Israeli Jews

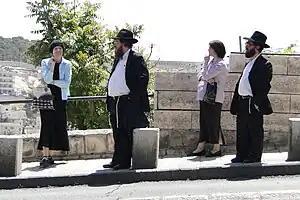
Two Haredi Jewish couples at a bus stop in Jerusalem

Commonly, the Israeli Jews are identified as "haredim" (ultra-Orthodox), "datim" (Orthodox), "masortim" (traditionalists), and "hiloni" (secular).